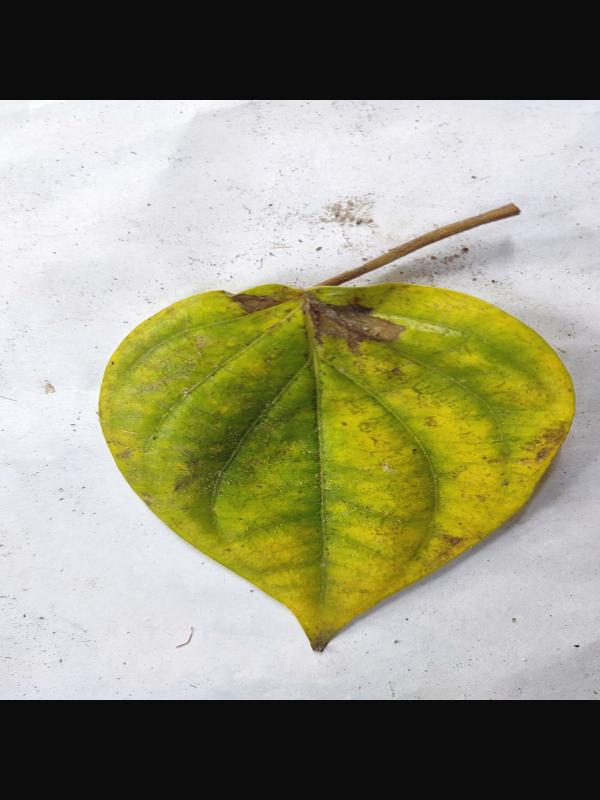
Label: Dried_Leaf